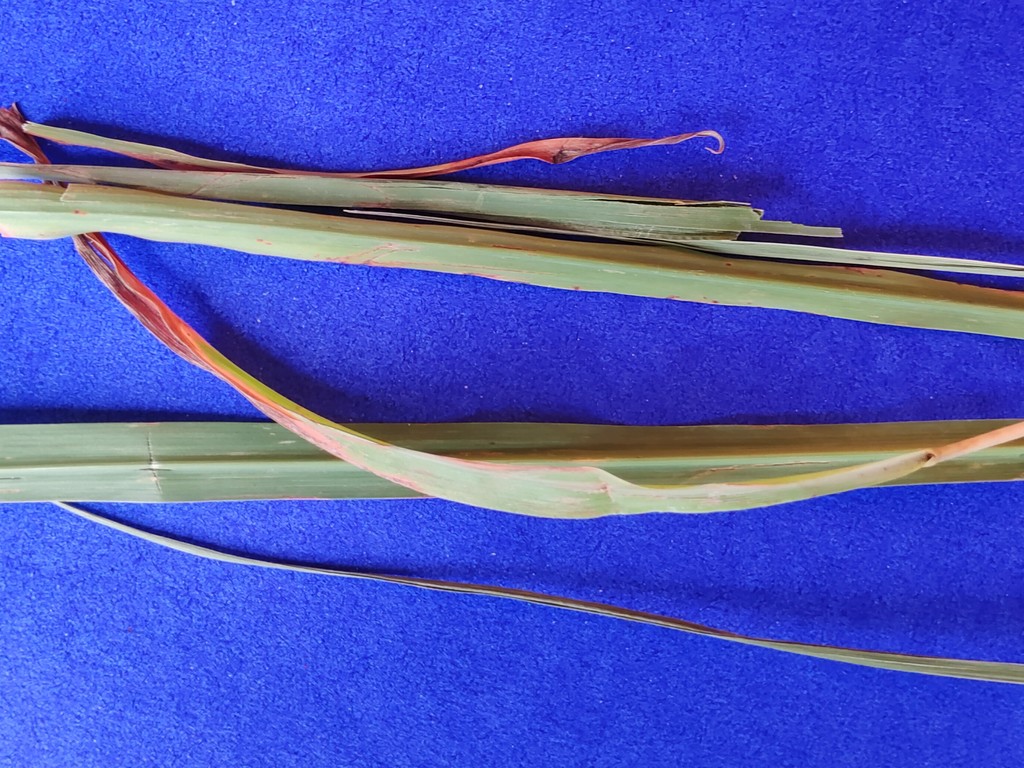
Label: Unhealthy